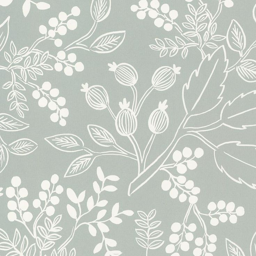
what began as a small business based out of film character and - bedroom apartment has quickly grown into a worldwide brand .